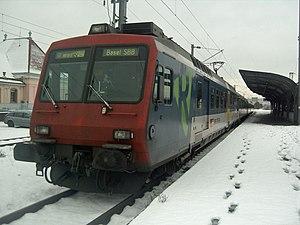
Une rame suisse Colibri des CFF en service sur la ligne 1 du Regio S-Bahn Bâle (ici, entre Saint-Louis et Bâle CFF) en décembre 2009.
Le TER Alsace est le réseau de trains express régionaux de l'ancienne région Alsace, exploité principalement par la SNCF. Le conseil régional d'Alsace était l'autorité organisatrice du réseau à partir de 1998. Les dessertes ferroviaires sont complétées par des dessertes routières assurées par autocar, le plus souvent en suivant le tracé d'anciennes lignes ferroviaires inexploitées ou déclassées.